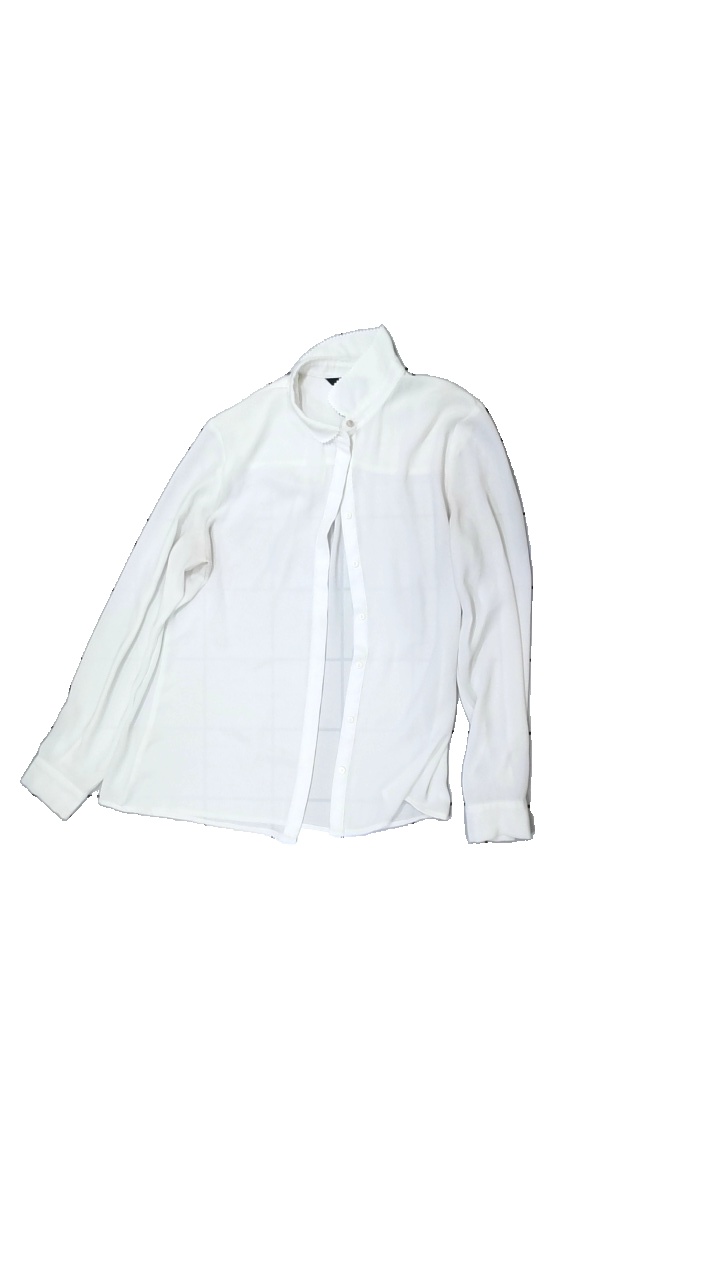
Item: Blouse (Ladies)
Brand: H&m
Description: white blouse
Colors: White
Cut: Regular
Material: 100% Polyester
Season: All
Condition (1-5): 2
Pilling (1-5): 5
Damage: stained
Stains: Major
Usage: Recycle
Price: <50